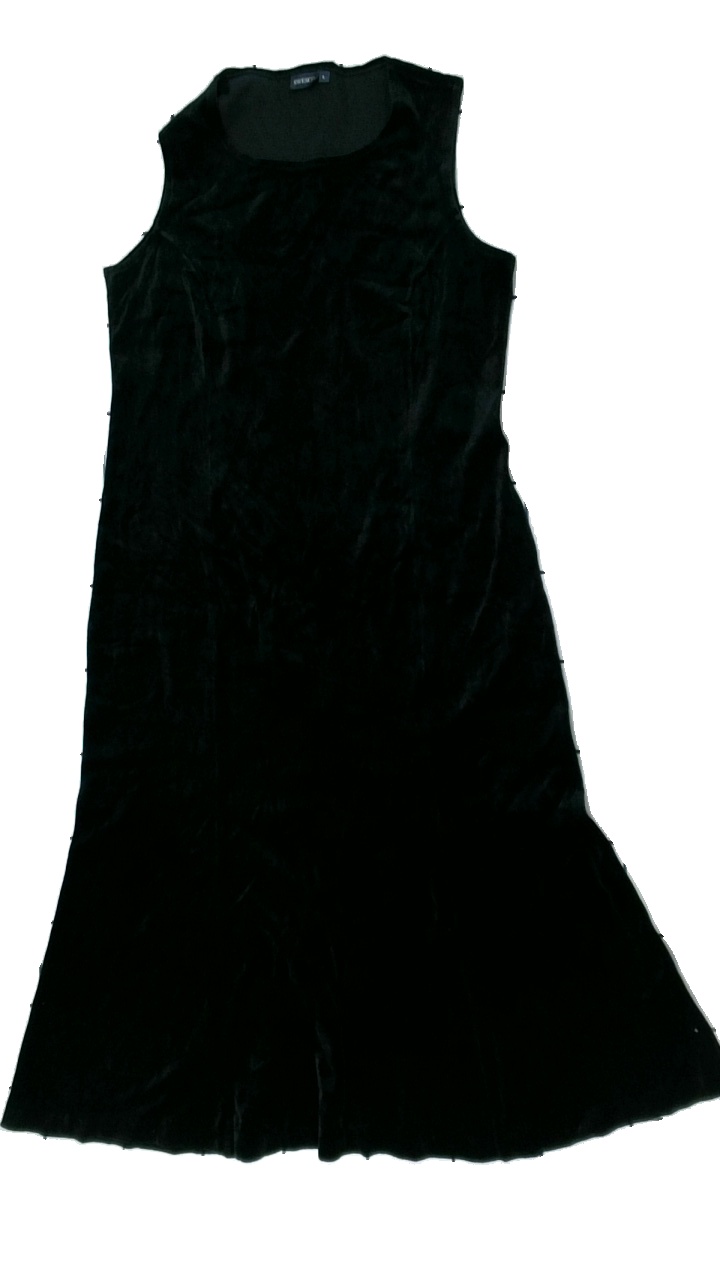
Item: Dress (Ladies)
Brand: Swesco
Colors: Black
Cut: Long
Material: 100% Cotton
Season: All
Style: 90s
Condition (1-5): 5
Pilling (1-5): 5
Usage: Reuse
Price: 100-150